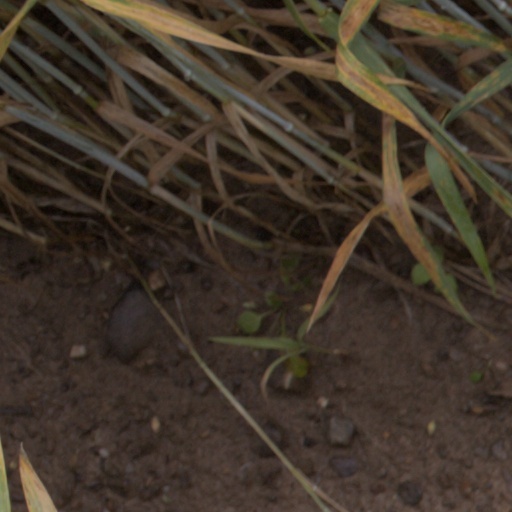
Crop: wheat